Black swan emblems and popular culture

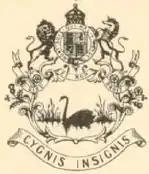
Image from a Western Australia Planning Commission document; the motto refers to black swans.

The Dutch explorer Willem de Vlamingh made the first European record of sighting a black swan in 1697, when he sailed into, and named, the Swan River on the western coast of New Holland. The sighting was significant in Europe, where "all swans are white" had long been used as a standard example of a well-known truth. In 1726, two birds were captured near Dirk Hartog Island, north of the Swan River, and taken to Batavia (now Jakarta) as proof of their existence.